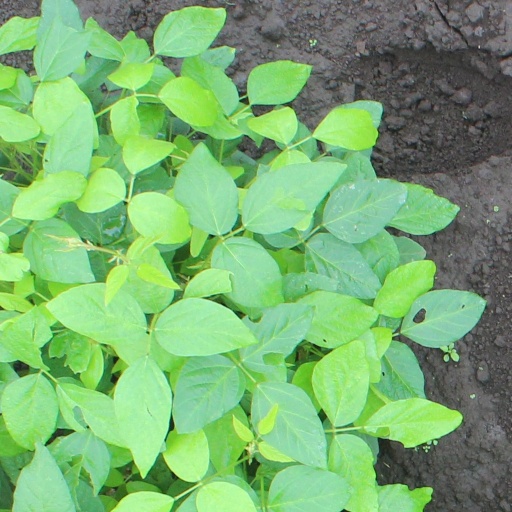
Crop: soybean